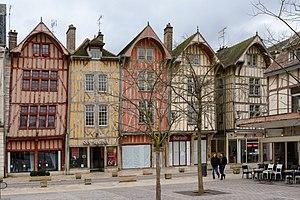
Maisons à pans de bois, 47 à 55, rue Émile-Zola à Troyes (Aube, Champagne-Ardenne, France)
La rue Émile-Zola, anciennement rue Notre-Dame, est une voie historique du centre-ville de Troyes, dans le département de l'Aube qui s'étend du bas de la place Jean Jaurès jusqu'à la place de la Préfecture de l'Aube.